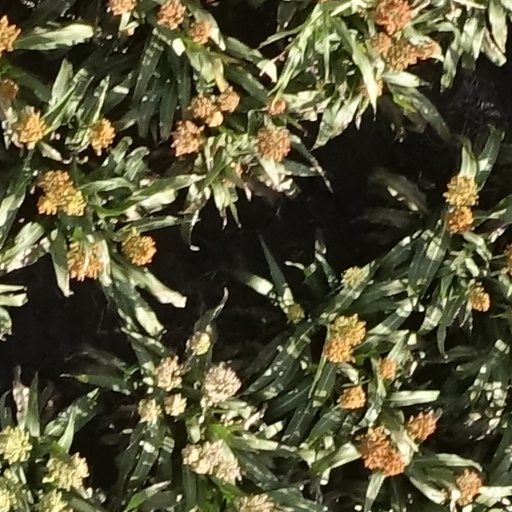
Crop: sorghum